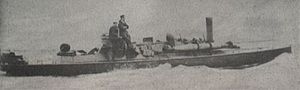
Liste over skibe bygget hos John I. Thornycroft & Company, Chiswick / Skibe og både
Dette er en liste over skibe bygget af John I. Thornycroft & Company på værftet i Chiswick, England. Produktionen af større skibe flyttede til værftet i Woolston i 1904 og produktionen i Chiswick ophørte i 1909.